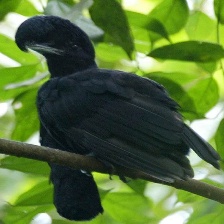
Species: UMBRELLA BIRD
Scientific name: CEPHALOPTERUS